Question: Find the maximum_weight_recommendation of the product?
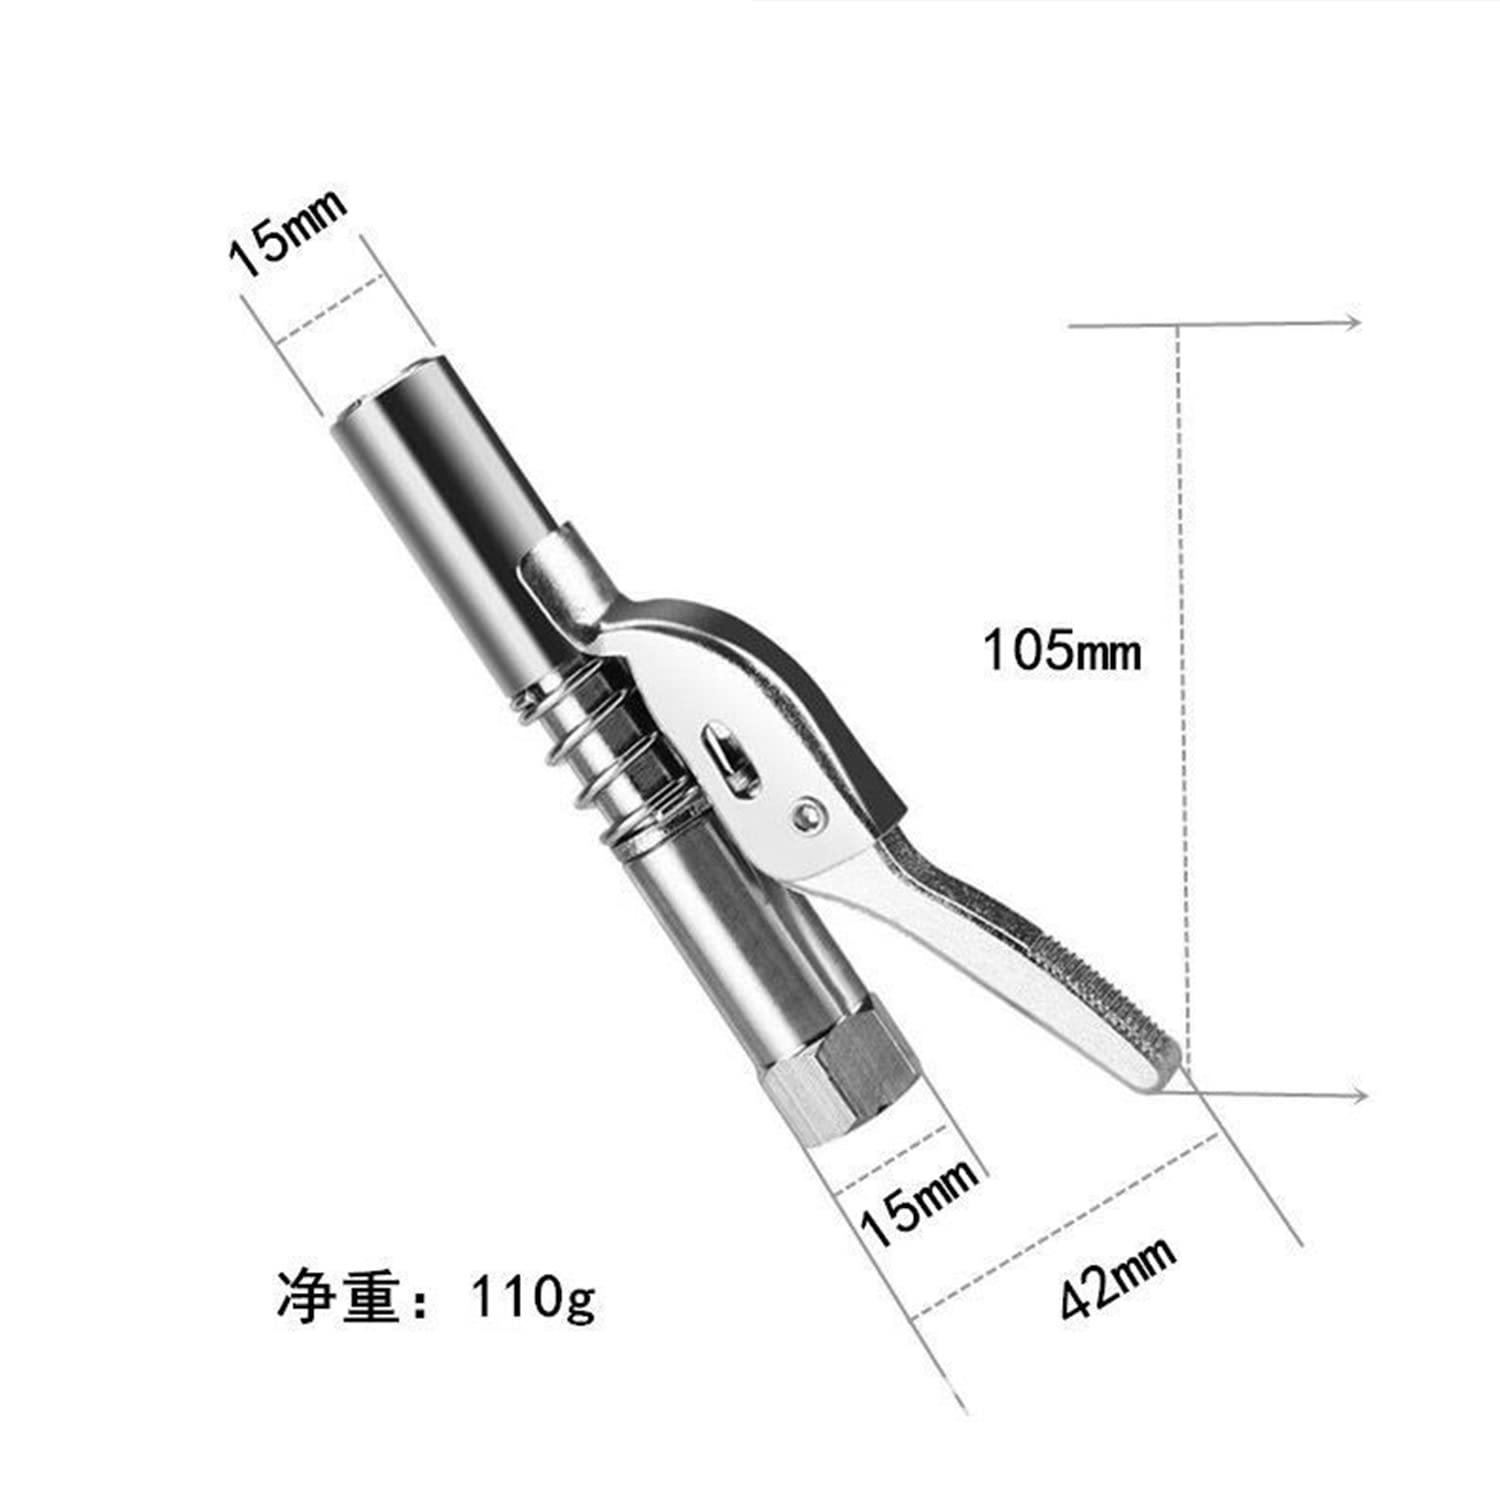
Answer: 110.0 gram